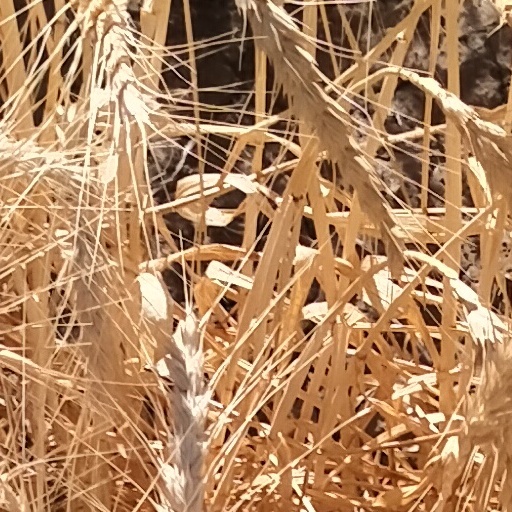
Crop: wheat